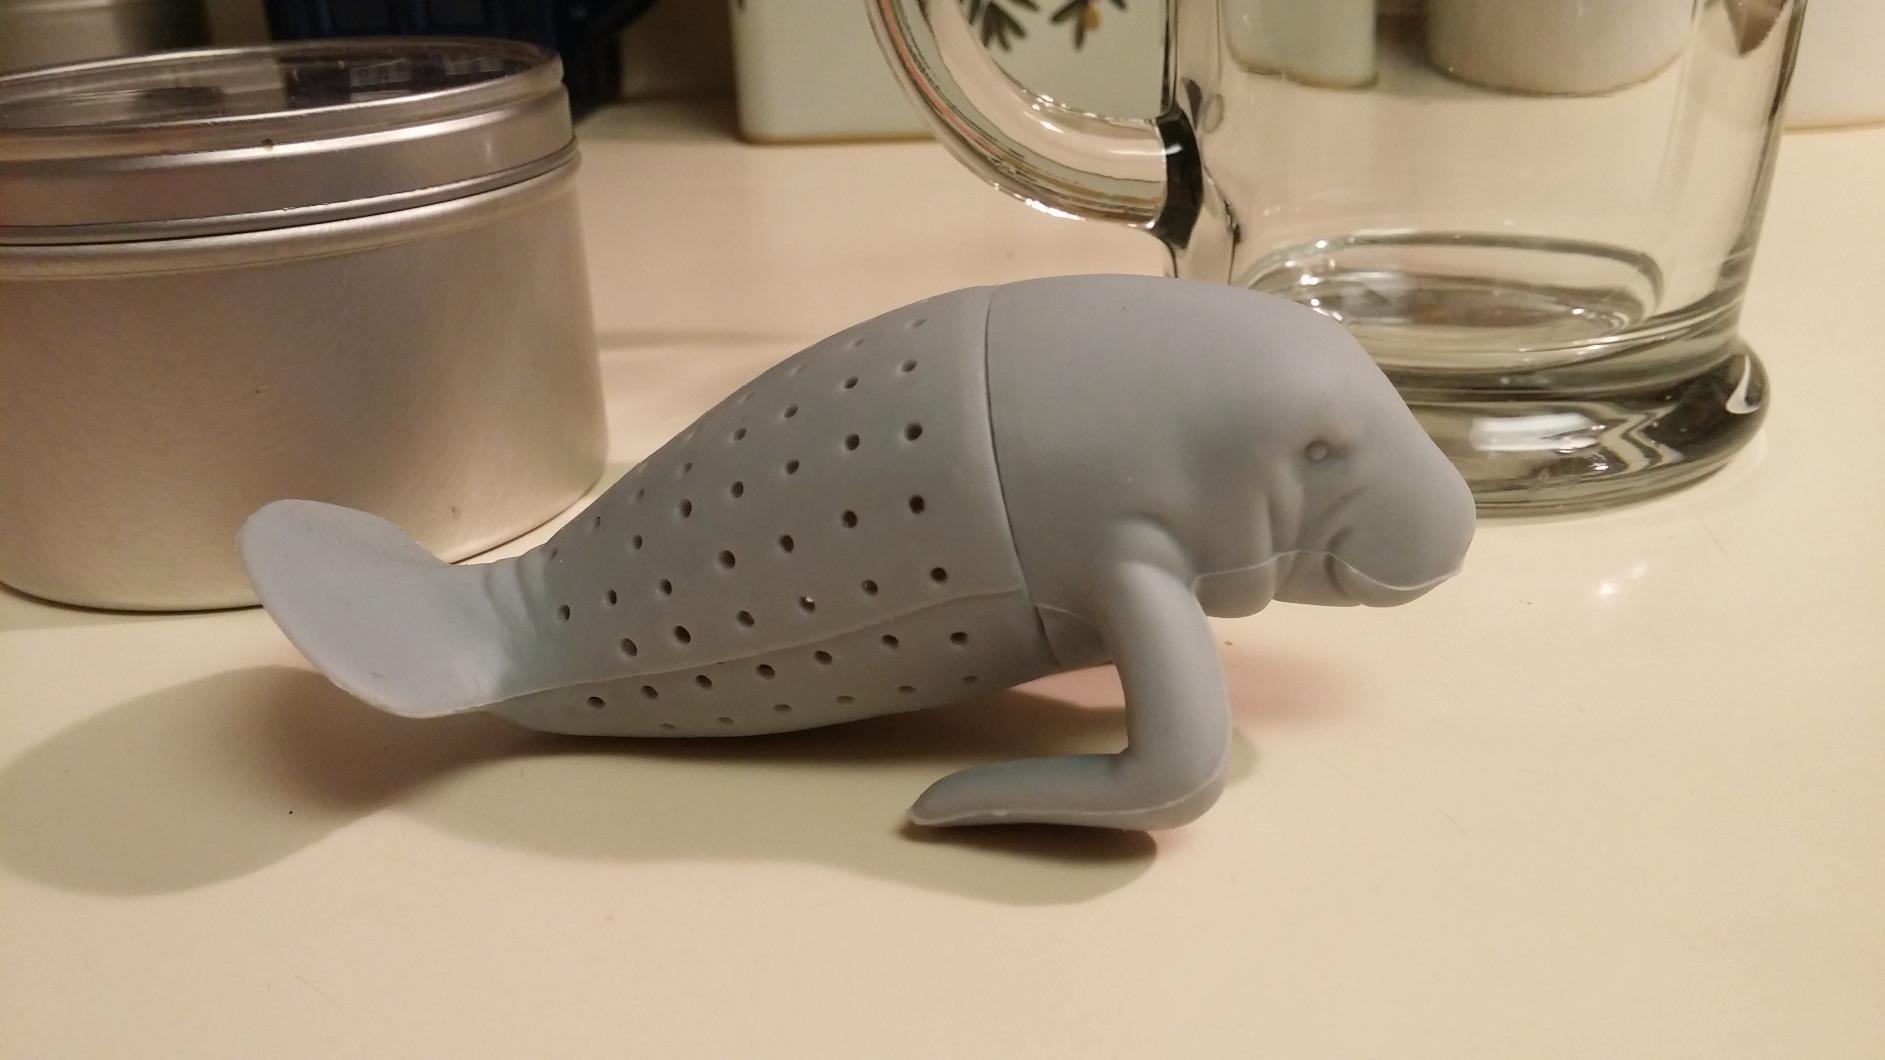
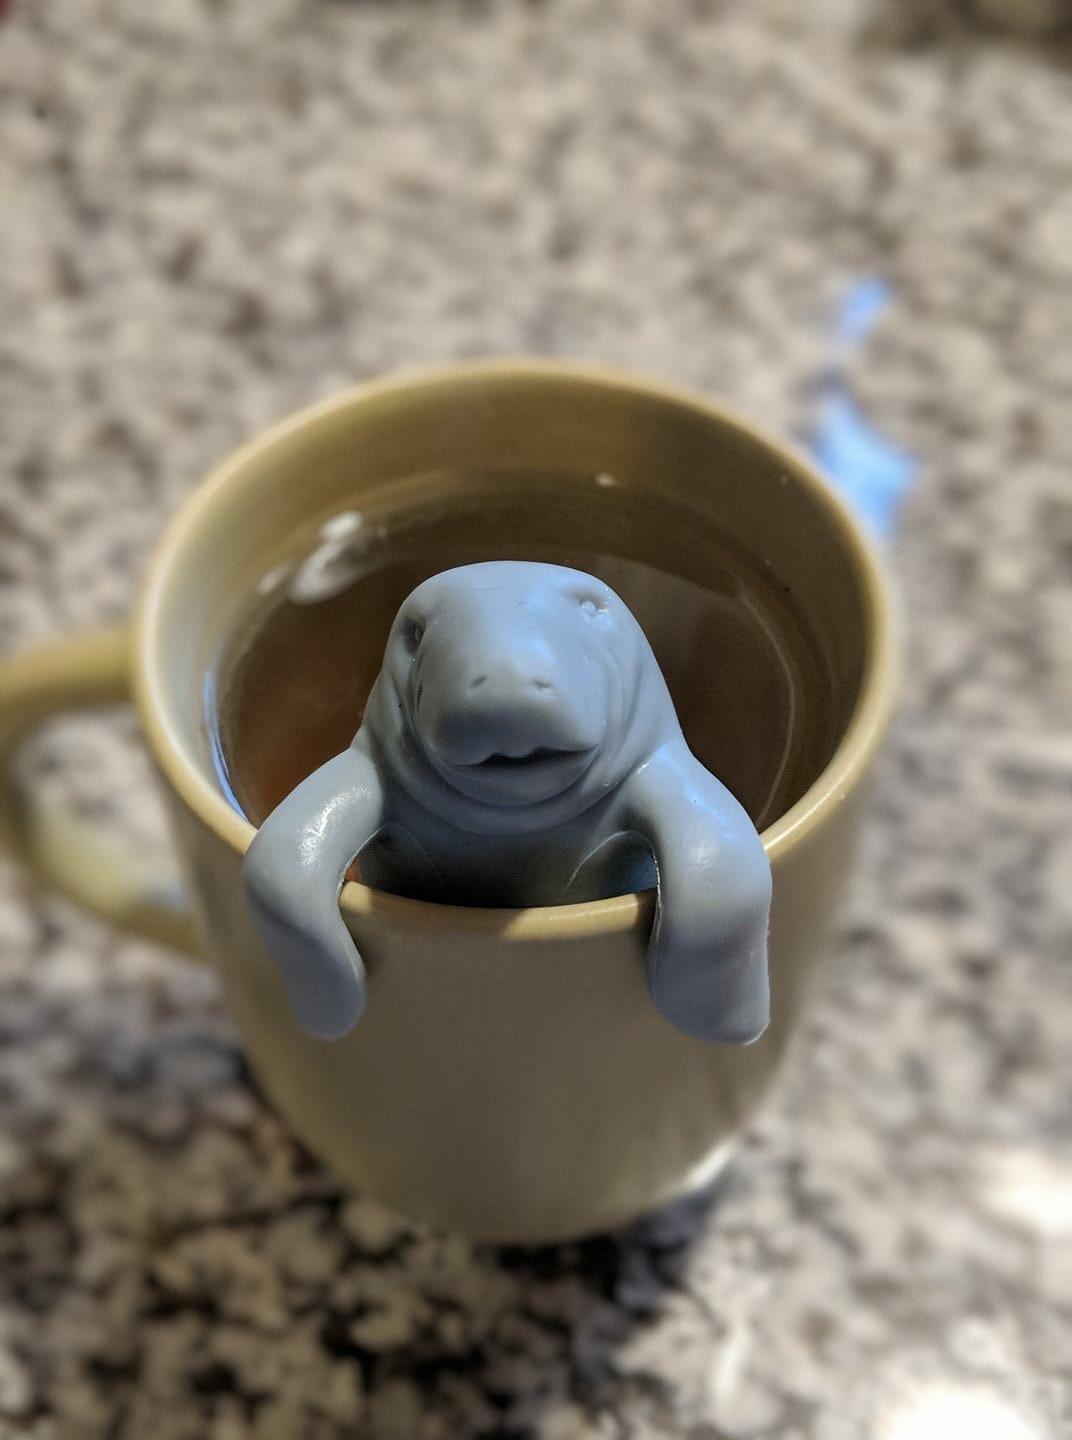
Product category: items_tea
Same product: yes